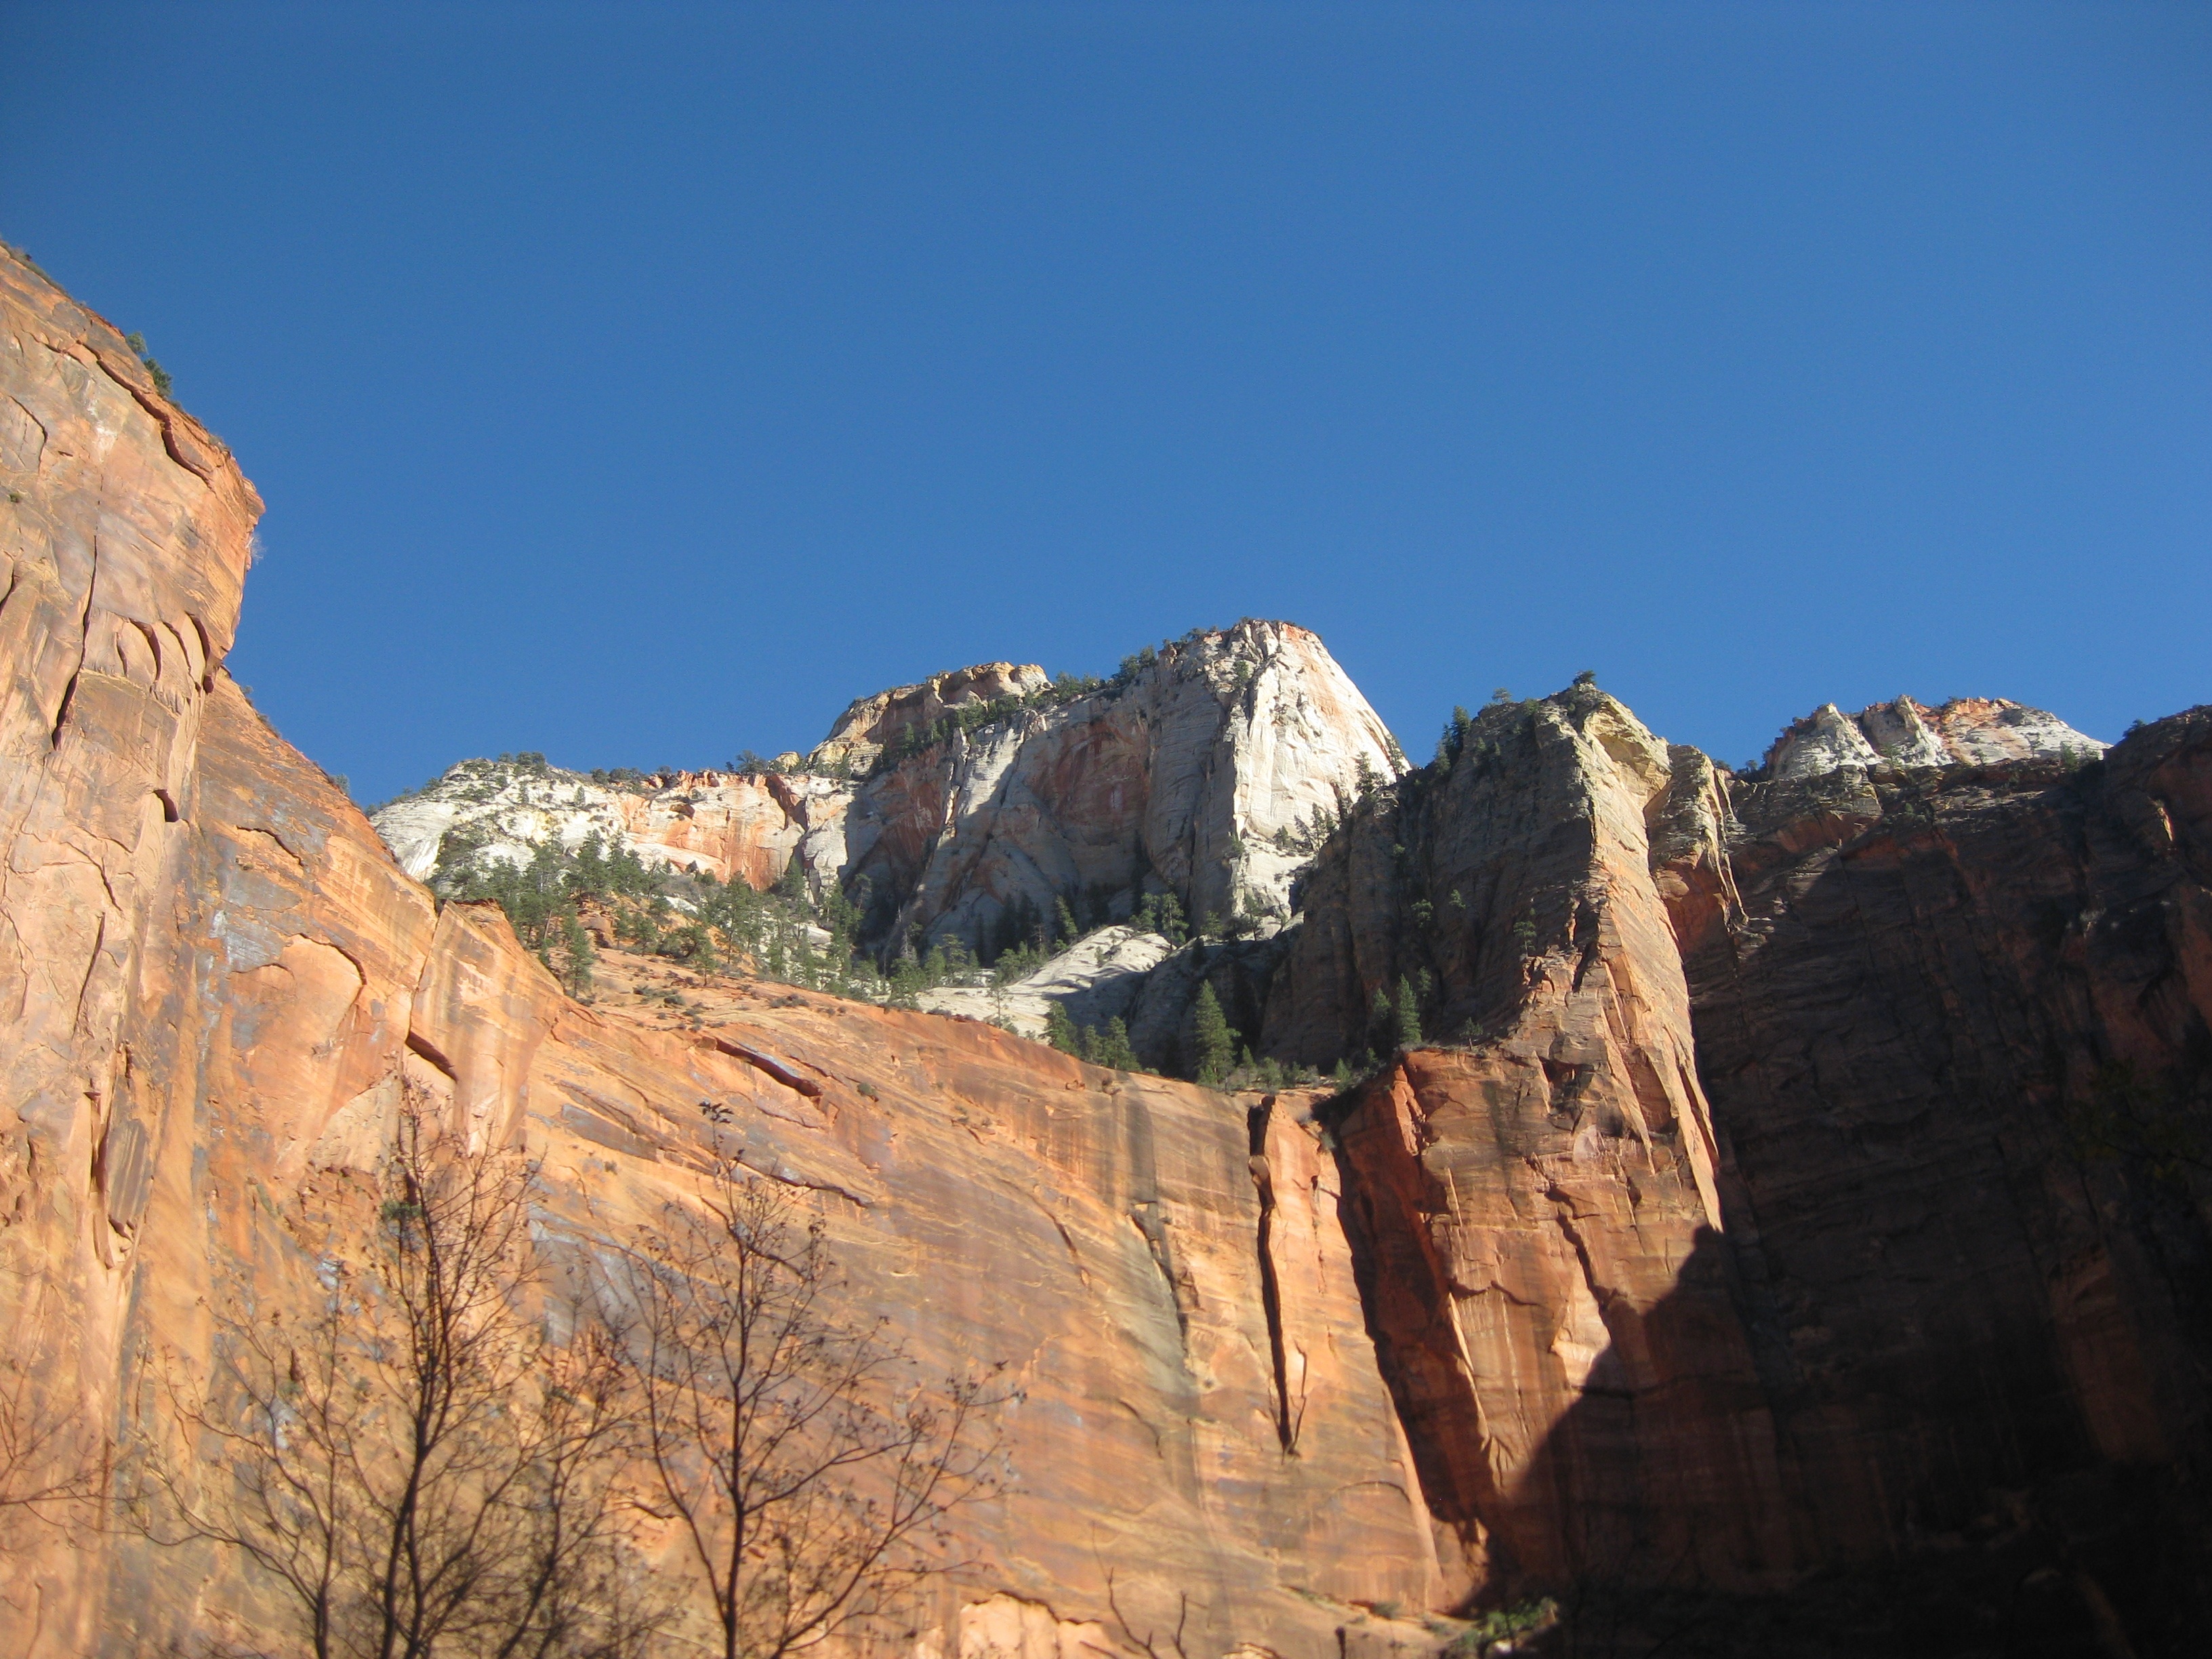
landscape, rock, mountain, valley, mountain range, travel, formation, cliff, canyon, grand canyon, terrain, national park, geology, badlands, wadi, landform, south rim, geographical feature